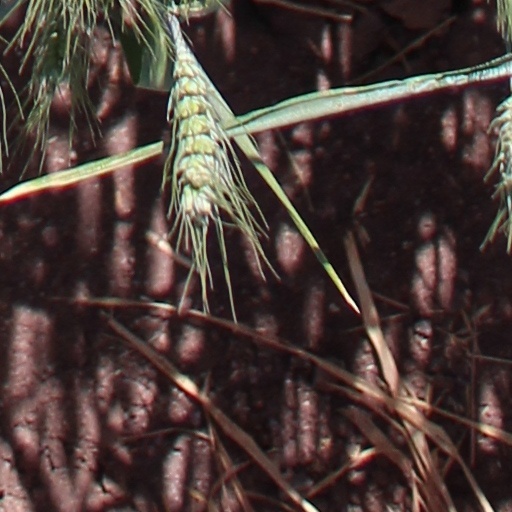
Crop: wheat